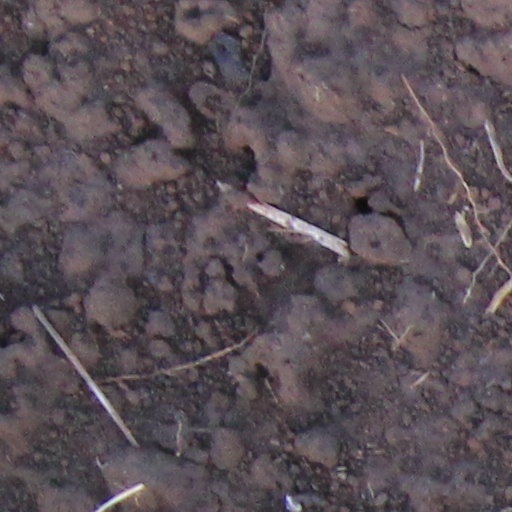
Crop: wheat